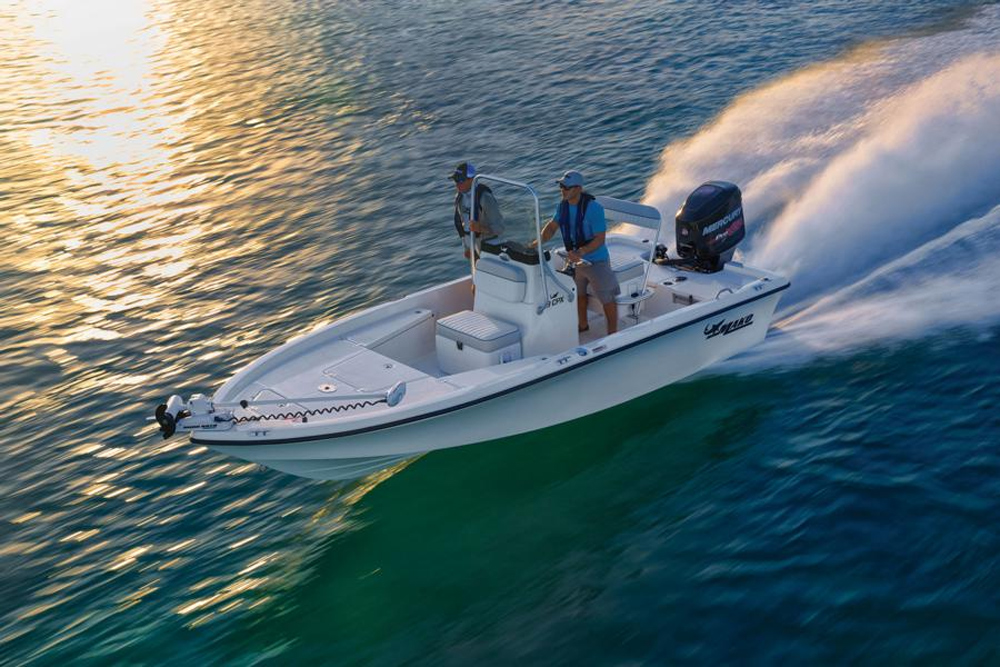
Vehicle type: Ships